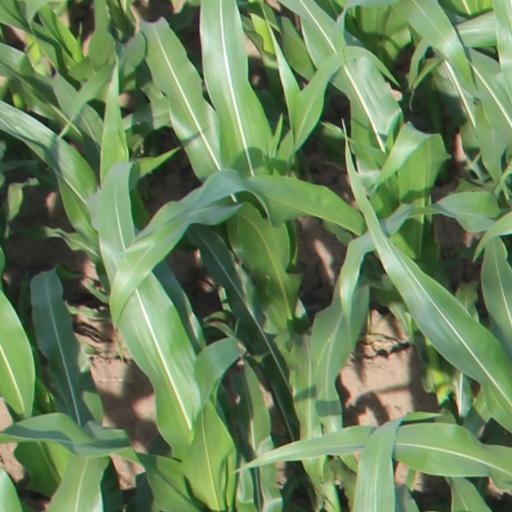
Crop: maize; corn